18th AVN Awards

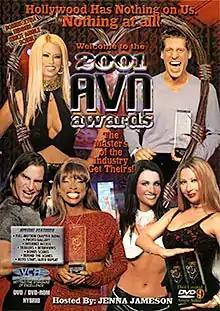
DVD cover art of the recording of the 18th AVN Awards.

The 18th AVN Awards ceremony, presented by Adult Video News (AVN), took place January 8, 2001 at the Venetian Hotel Grand Ballroom, at Paradise, Nevada, U.S.A. During the ceremony, AVN presented AVN Awards in 77 categories honoring the best pornographic films released between Oct. 1, 1999 and Sept. 30, 2000. The ceremony was produced by Gary Miller and directed by Mark Stone. Adult film star Jenna Jameson hosted the show for the second time.